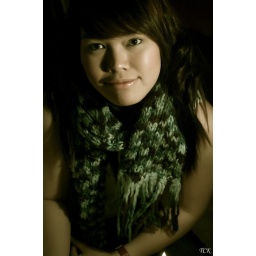
in my apartment , no flash , only table lamp 50mmf1,8